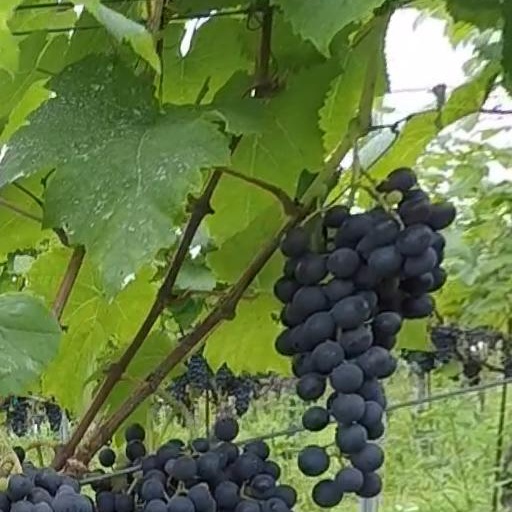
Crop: grape